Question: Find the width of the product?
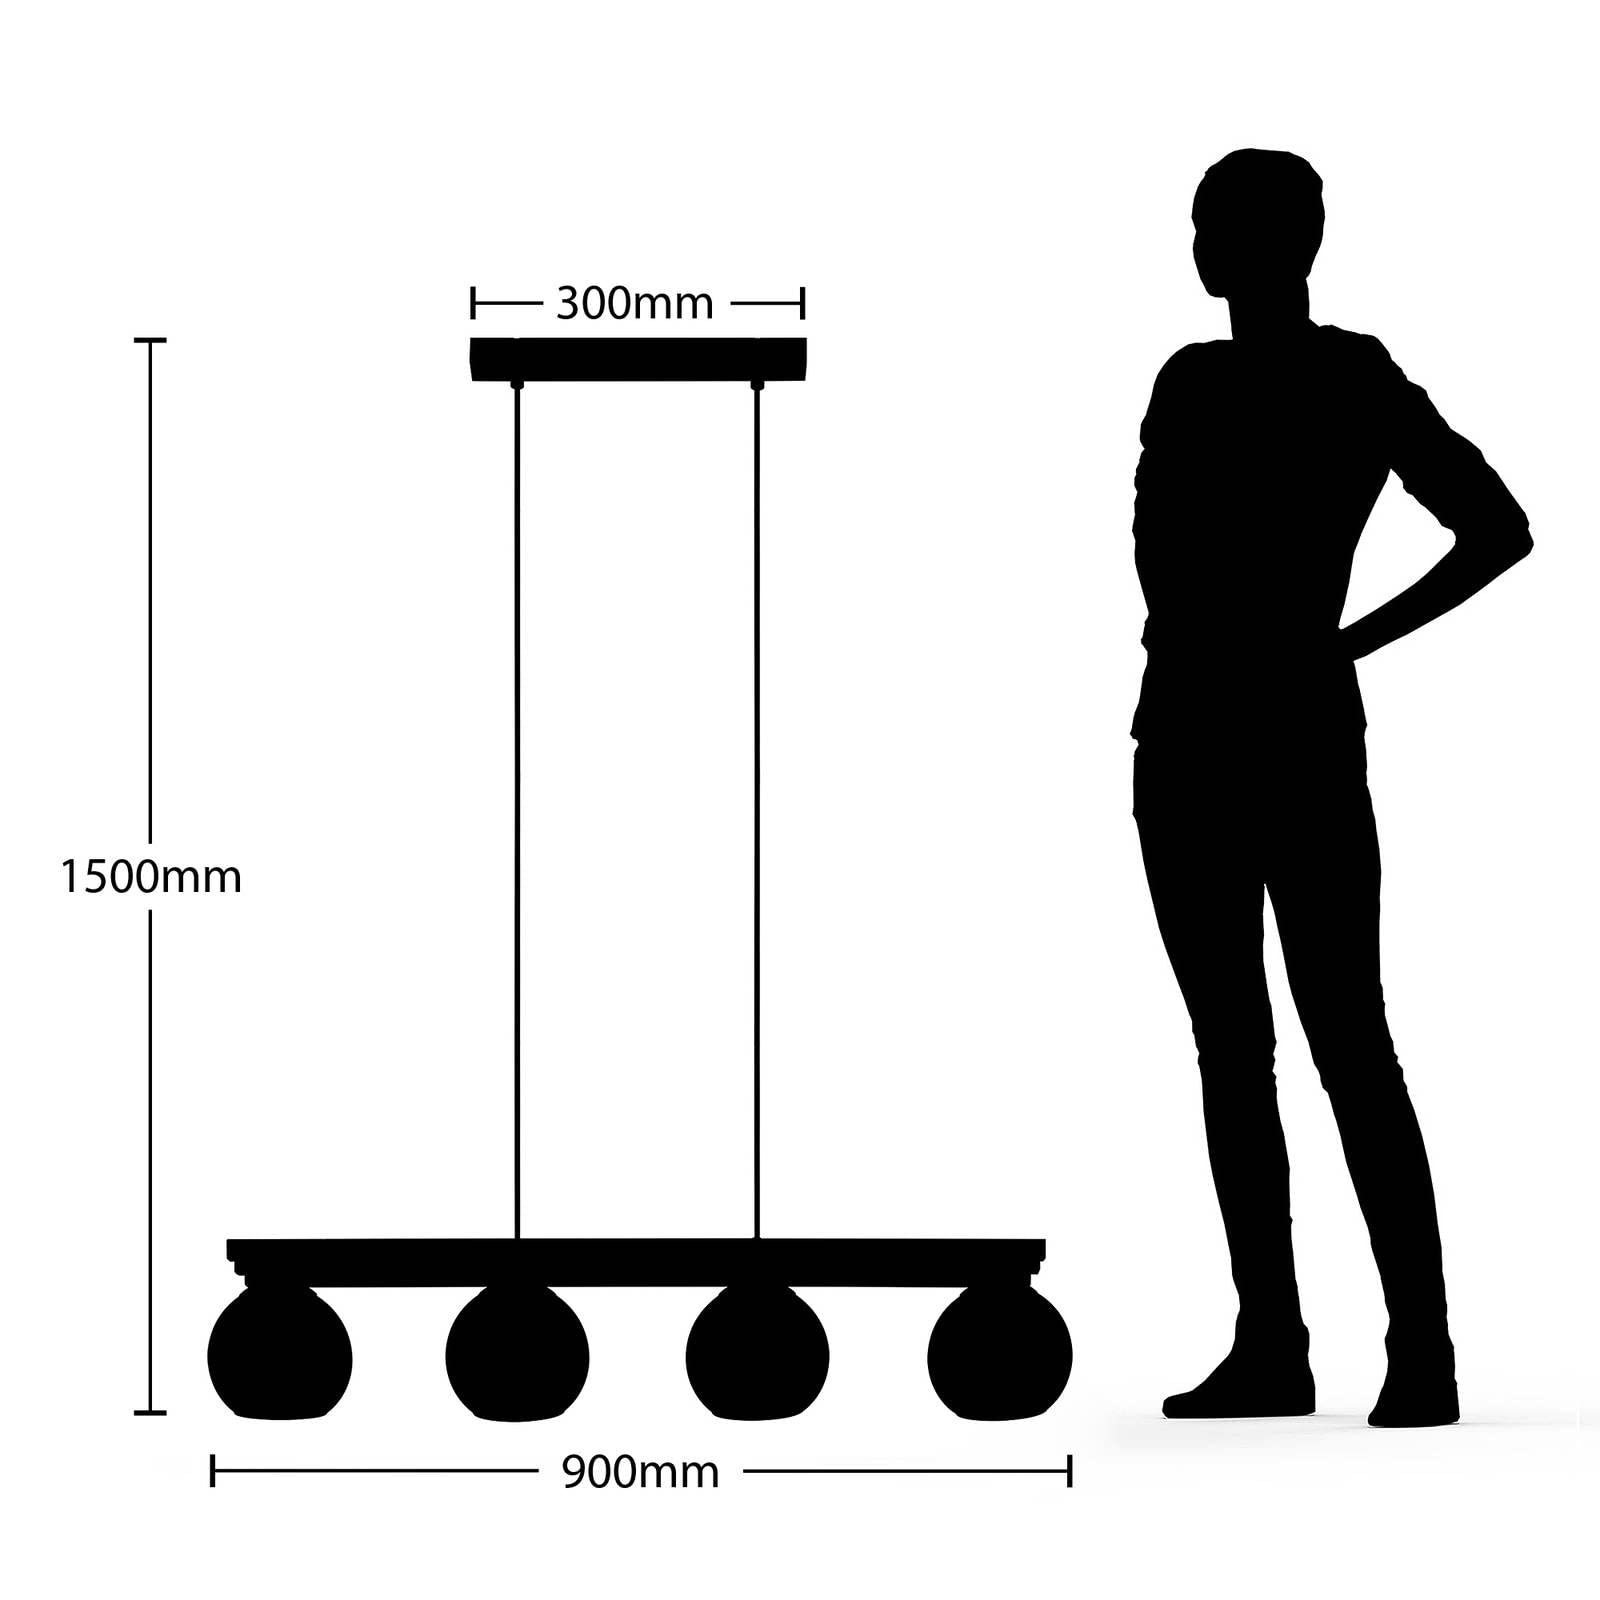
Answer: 300.0 millimetre